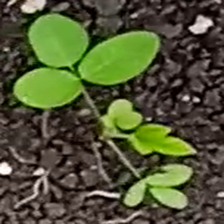
Weed species: Asian_Pigeonwings_(Clitoria Ternatea)